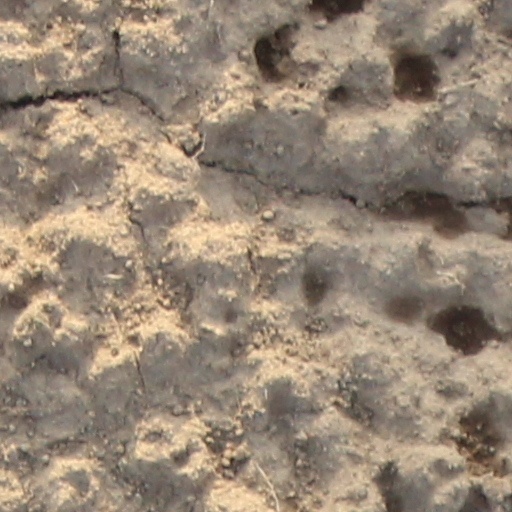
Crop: wheat